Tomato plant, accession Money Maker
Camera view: bottom (45 deg); turntable rotation: 270 degrees
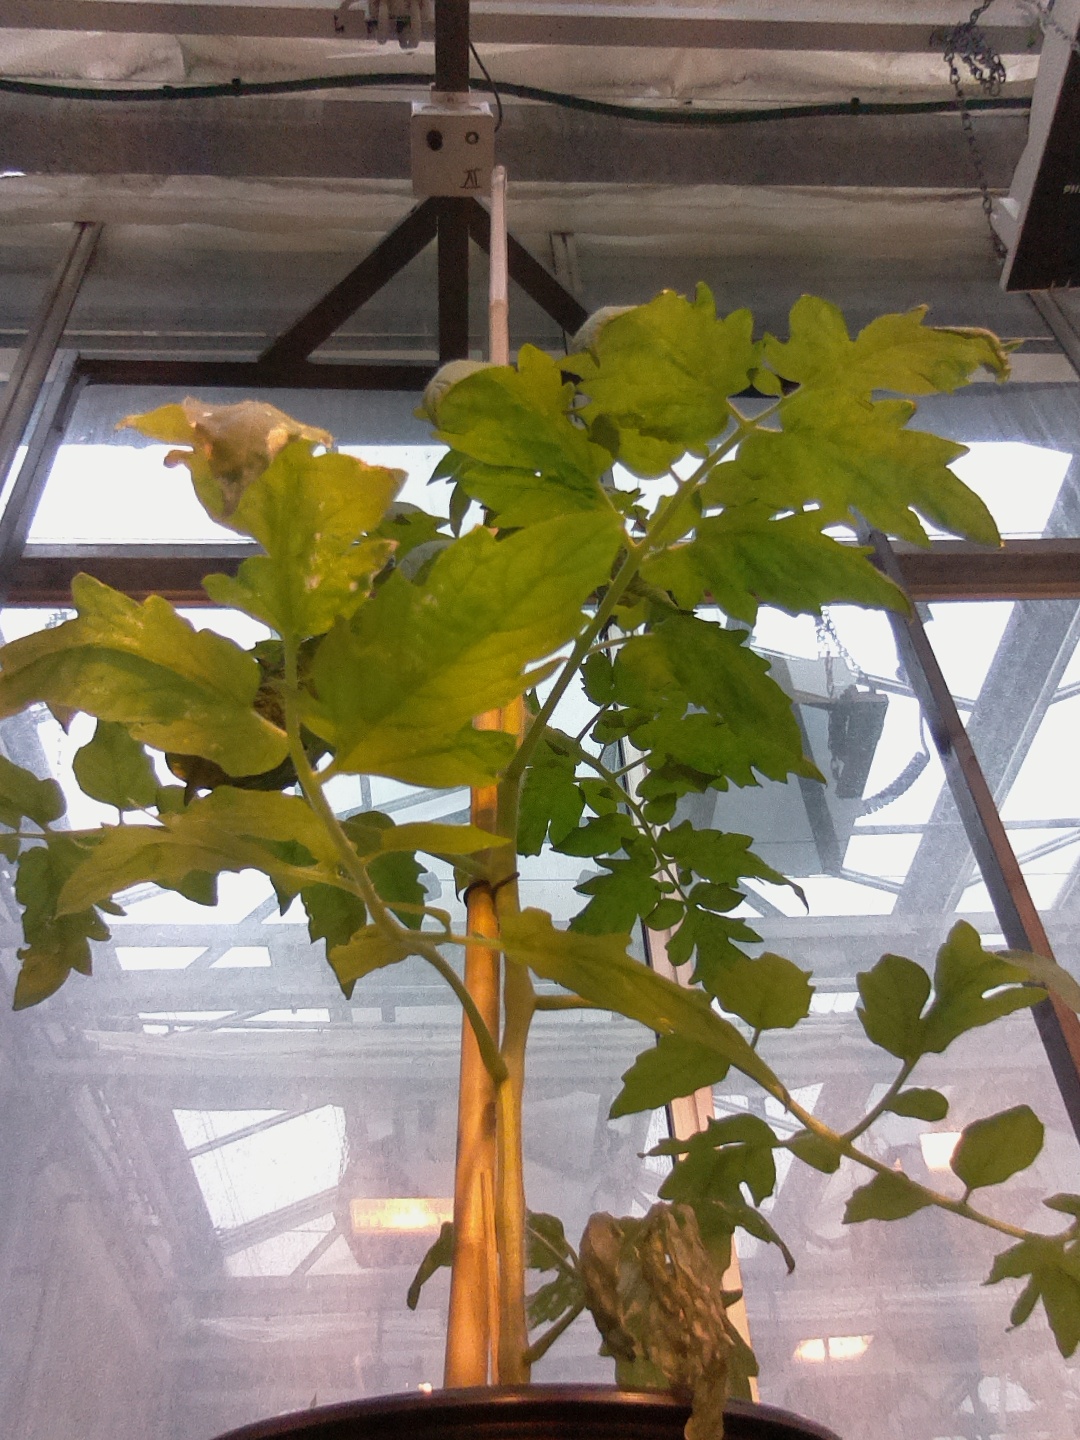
BBCH growth stage 51: First inflorence visible, visible closed flower bud